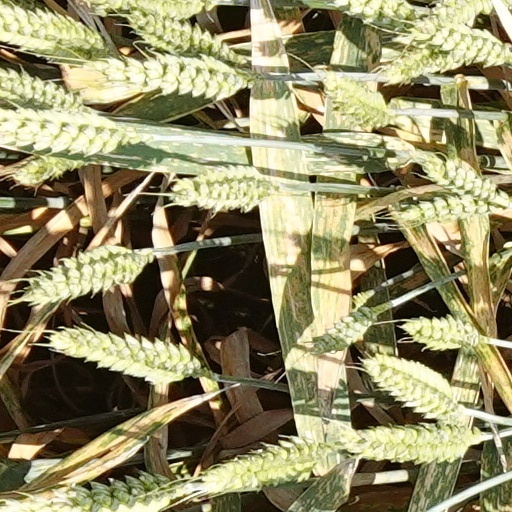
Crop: wheat